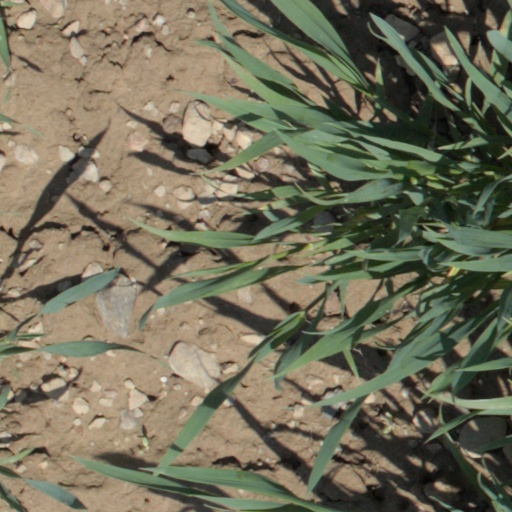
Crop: wheat